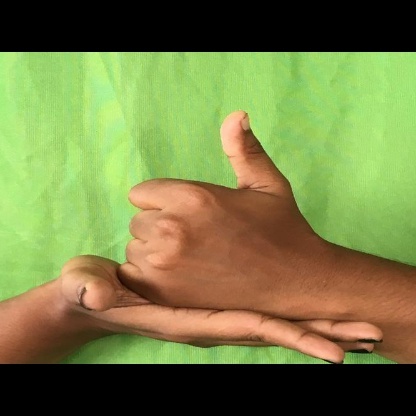
Mudra: Shivalinga